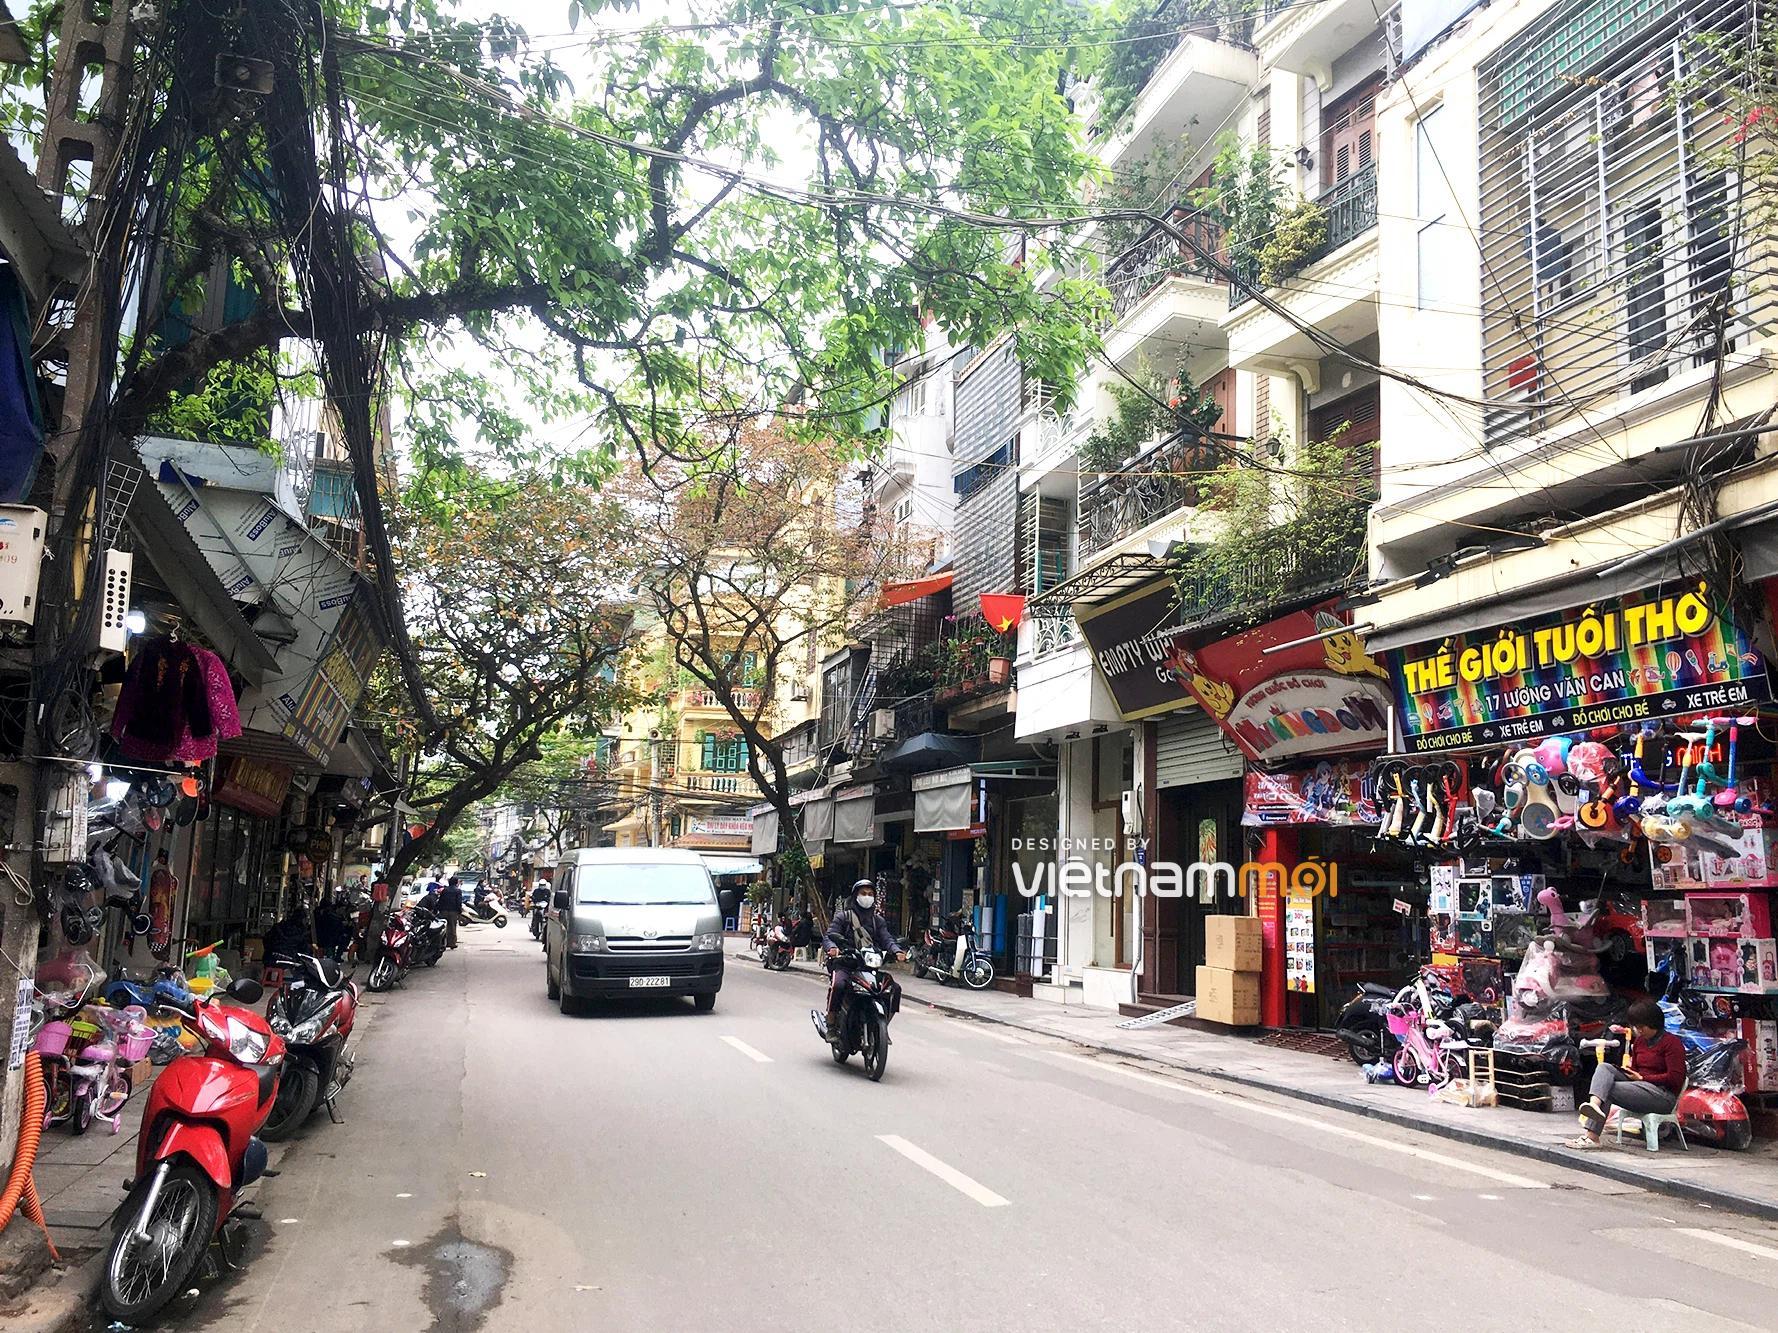
có một chiếc ô tô đi sau một chiếc xe máy ở trên đường